Frédéric Bastiat

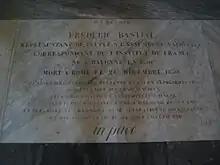
Bastiat's tomb in San Luigi dei Francesi, a Catholic church in Rome

Bastiat died in Rome and is buried at San Luigi dei Francesi in the center of that city.